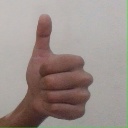
अक्षर: थ